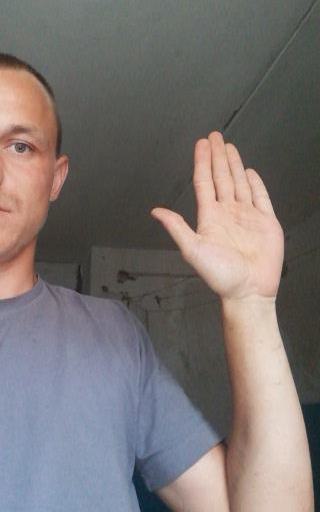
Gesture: stop